Connecticut Tercentenary half dollar

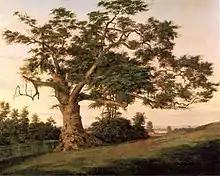
Charles Brownell's 1857 painting of the Charter Oak

Following Charles' death in 1685, James II came to the throne. In 1686, he consolidated the New England colonies into the Dominion of New England, naming Sir Edmund Andros as governor-general. The colonial charters were to be revoked, and when Andros came to Hartford, he planned to take the charter. By legend, when he announced his intent during a meeting on October 31, 1687, the candles in the room were suddenly extinguished, and Joseph Wadsworth bore the document away and hid it in a cavity in the Charter Oak, a white oak as much as 1,000 years old, growing on the property of the Wyllys family. After the Glorious Revolution of 1688, which overthrew James, the charter was brought forth again. The Charter Oak was uprooted in a storm on the night of August 21, 1856.